Edward Turner (motorcycle designer)

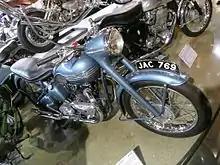
One of the Montlhery 1949 model 6T Triumph Thunderbirds on display at the National Motor Museum in Beaulieu

The 6T 650 cc Thunderbird, as designed by Turner, and further developed by Jack Wickes, was launched on 20 September 1949, when three models covered 500 miles at 90 mph (800 km at 145 km/h) in a demonstration at Montlhery. Essentially an enlarged tourer version of the Speed Twin, the 6T was designed to satisfy the substantial American export market, and was advertised as capable of a genuine 100 mph (161 km/h). The Thunderbird became a favourite of police forces worldwide.